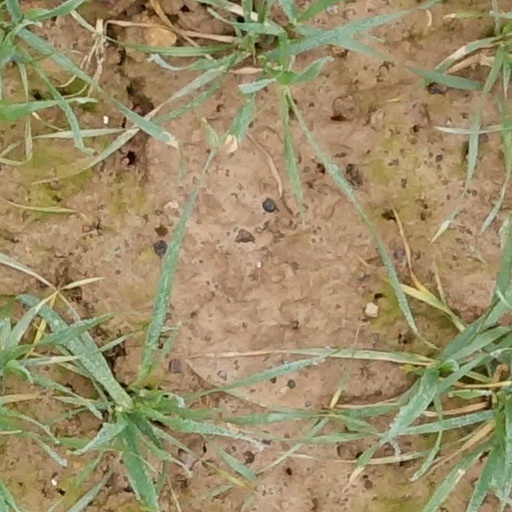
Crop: wheat